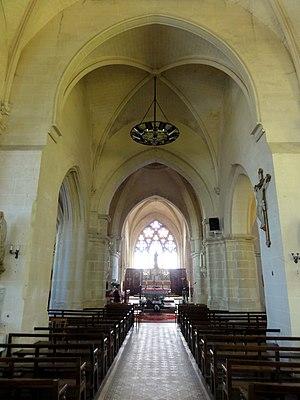
L'église Saint-Vaast est une église catholique paroissiale située à Nointel, en France. C'est un édifice assez spacieux, qui réunit presque tous les styles architecturaux du roman au classique, sauf la Renaissance. Le plan est régulier, et s'inscrit dans un rectangle, avec une subdivision nette entre nef, transept et chœur. Il y a un vaisseau central et deux collatéraux sur toute la longueur. Mais en regardant les détails, il se révèle aisément que pratiquement aucune partie de l'église n'est homogène, à l'exception du chœur, qui constitue un intéressant témoignage du style rayonnant tardif. Sa vaste baie du chevet présente un exceptionnel remplage à cinq lancettes. La base du clocher conserve une voûte d'ogives romane archaïque, qui a été fortement remaniée. La nef séduit par ses grandes arcades portées à la même hauteur que les murs latéraux, et des piliers gothiques et toscans s'y font face sans rompre l'harmonie de l'ensemble. Les voûtes sont seulement factices et peuvent être qualifiées de néogothiques. À l'extérieur de l'église, la façade occidentale de la nef constitue l'élément le plus remarquable.